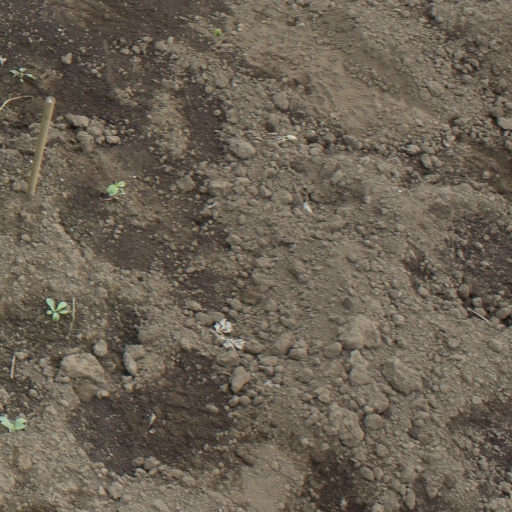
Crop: soybean